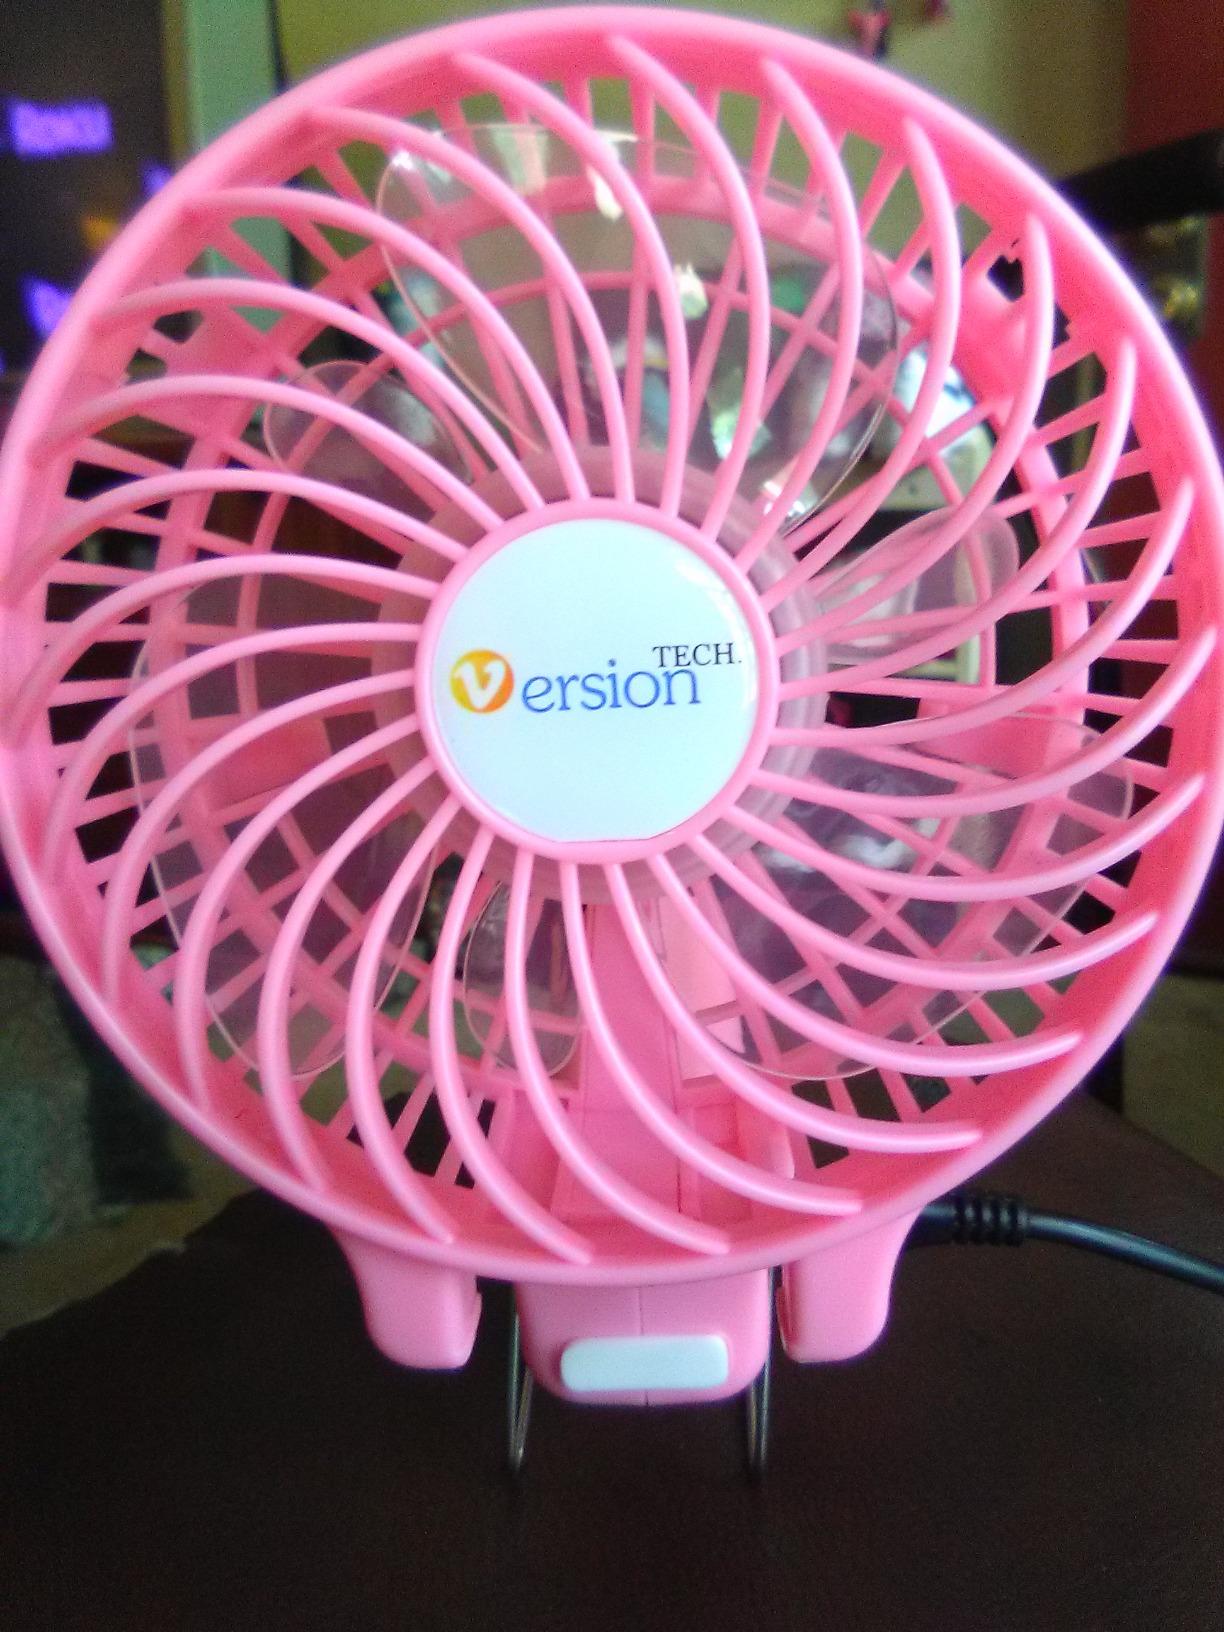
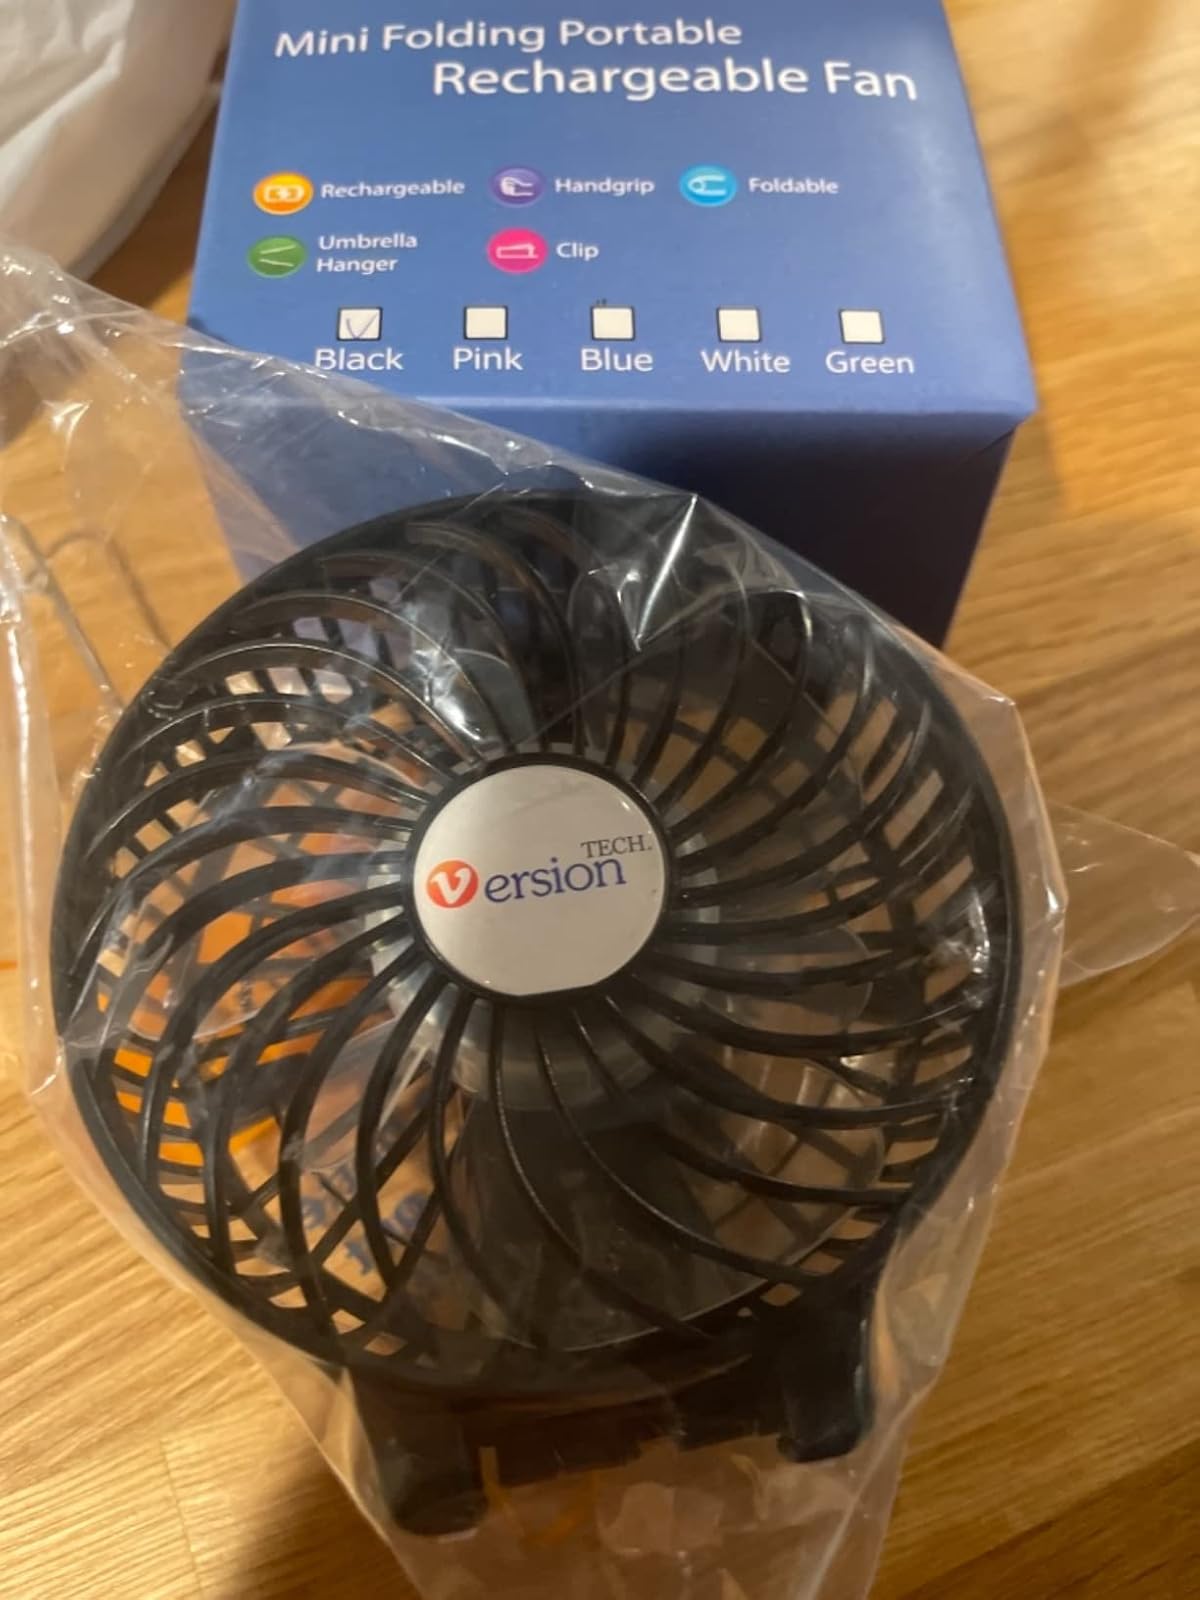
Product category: fan
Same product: no